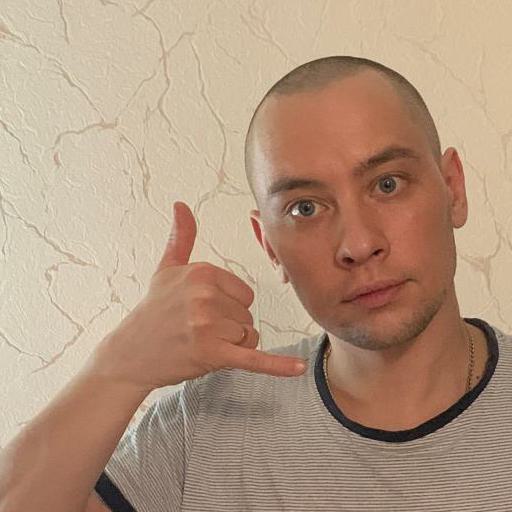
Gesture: call